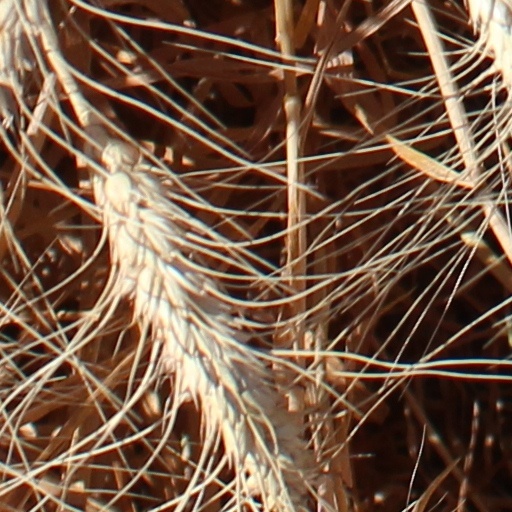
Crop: wheat